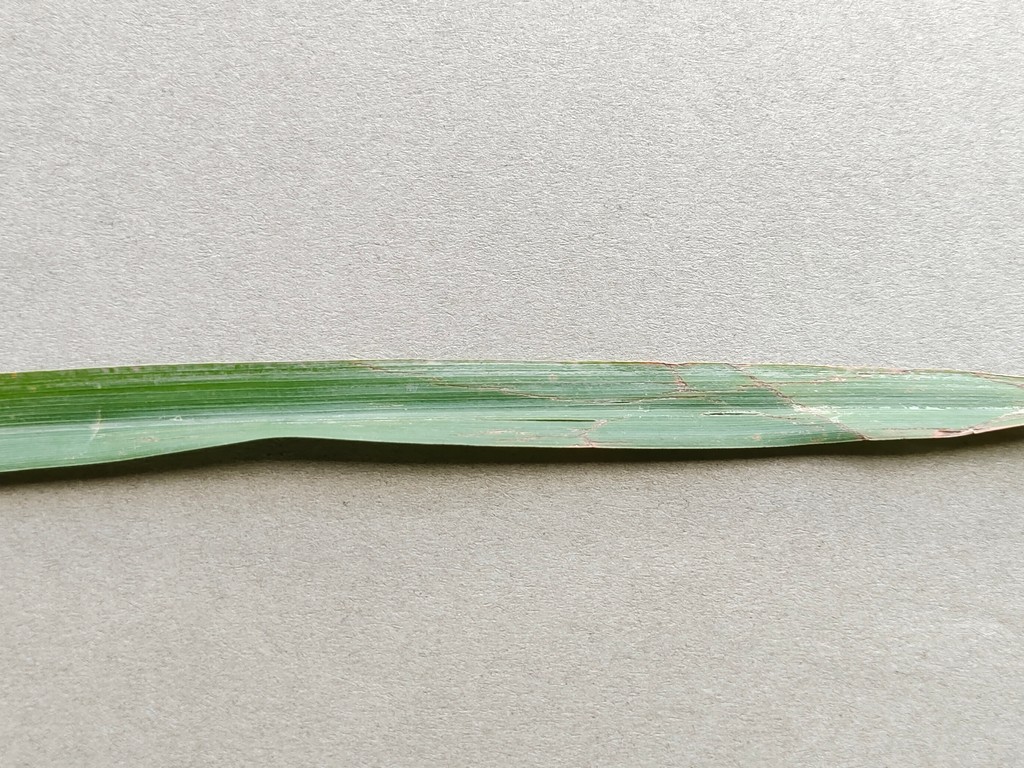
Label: Unhealthy